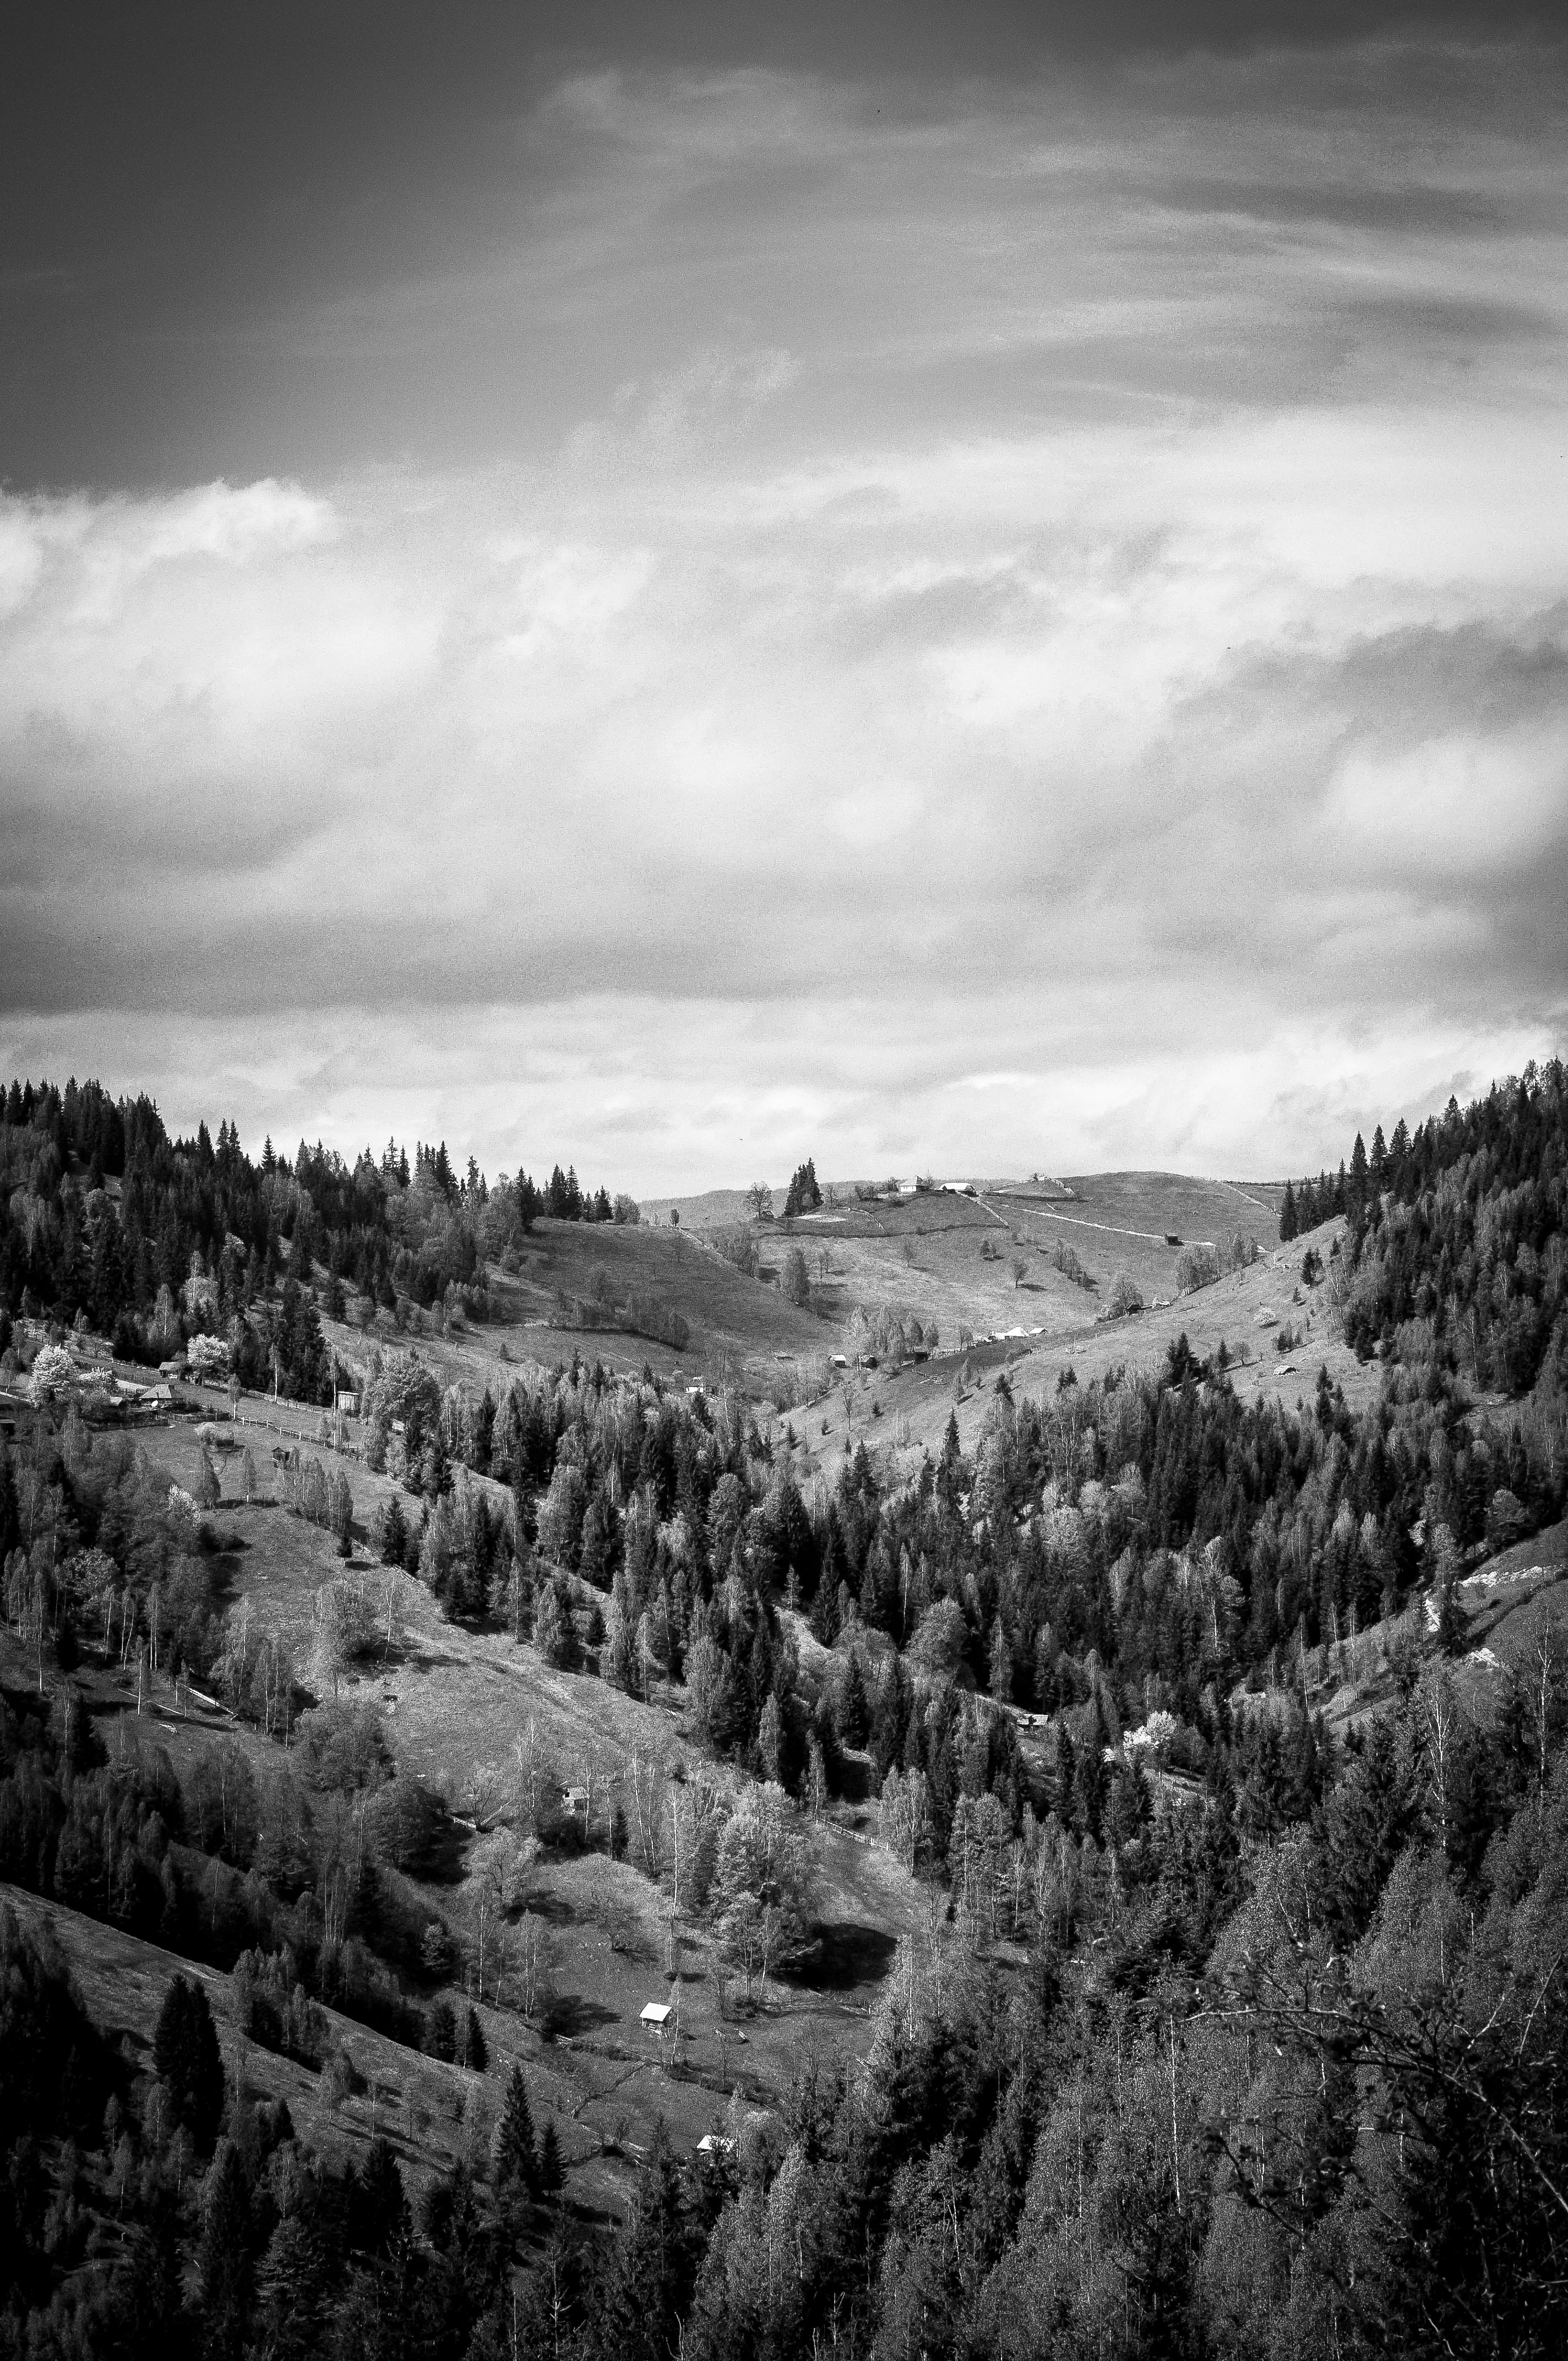
landscape, tree, nature, forest, rock, horizon, mountain, cloud, black and white, sky, photography, hill, darkness, monochrome, trees, hills, clouds, mountains, ruins, rural area, monochrome photography